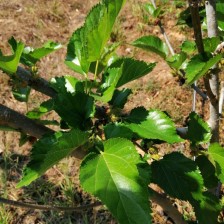
Variety: Buriram60